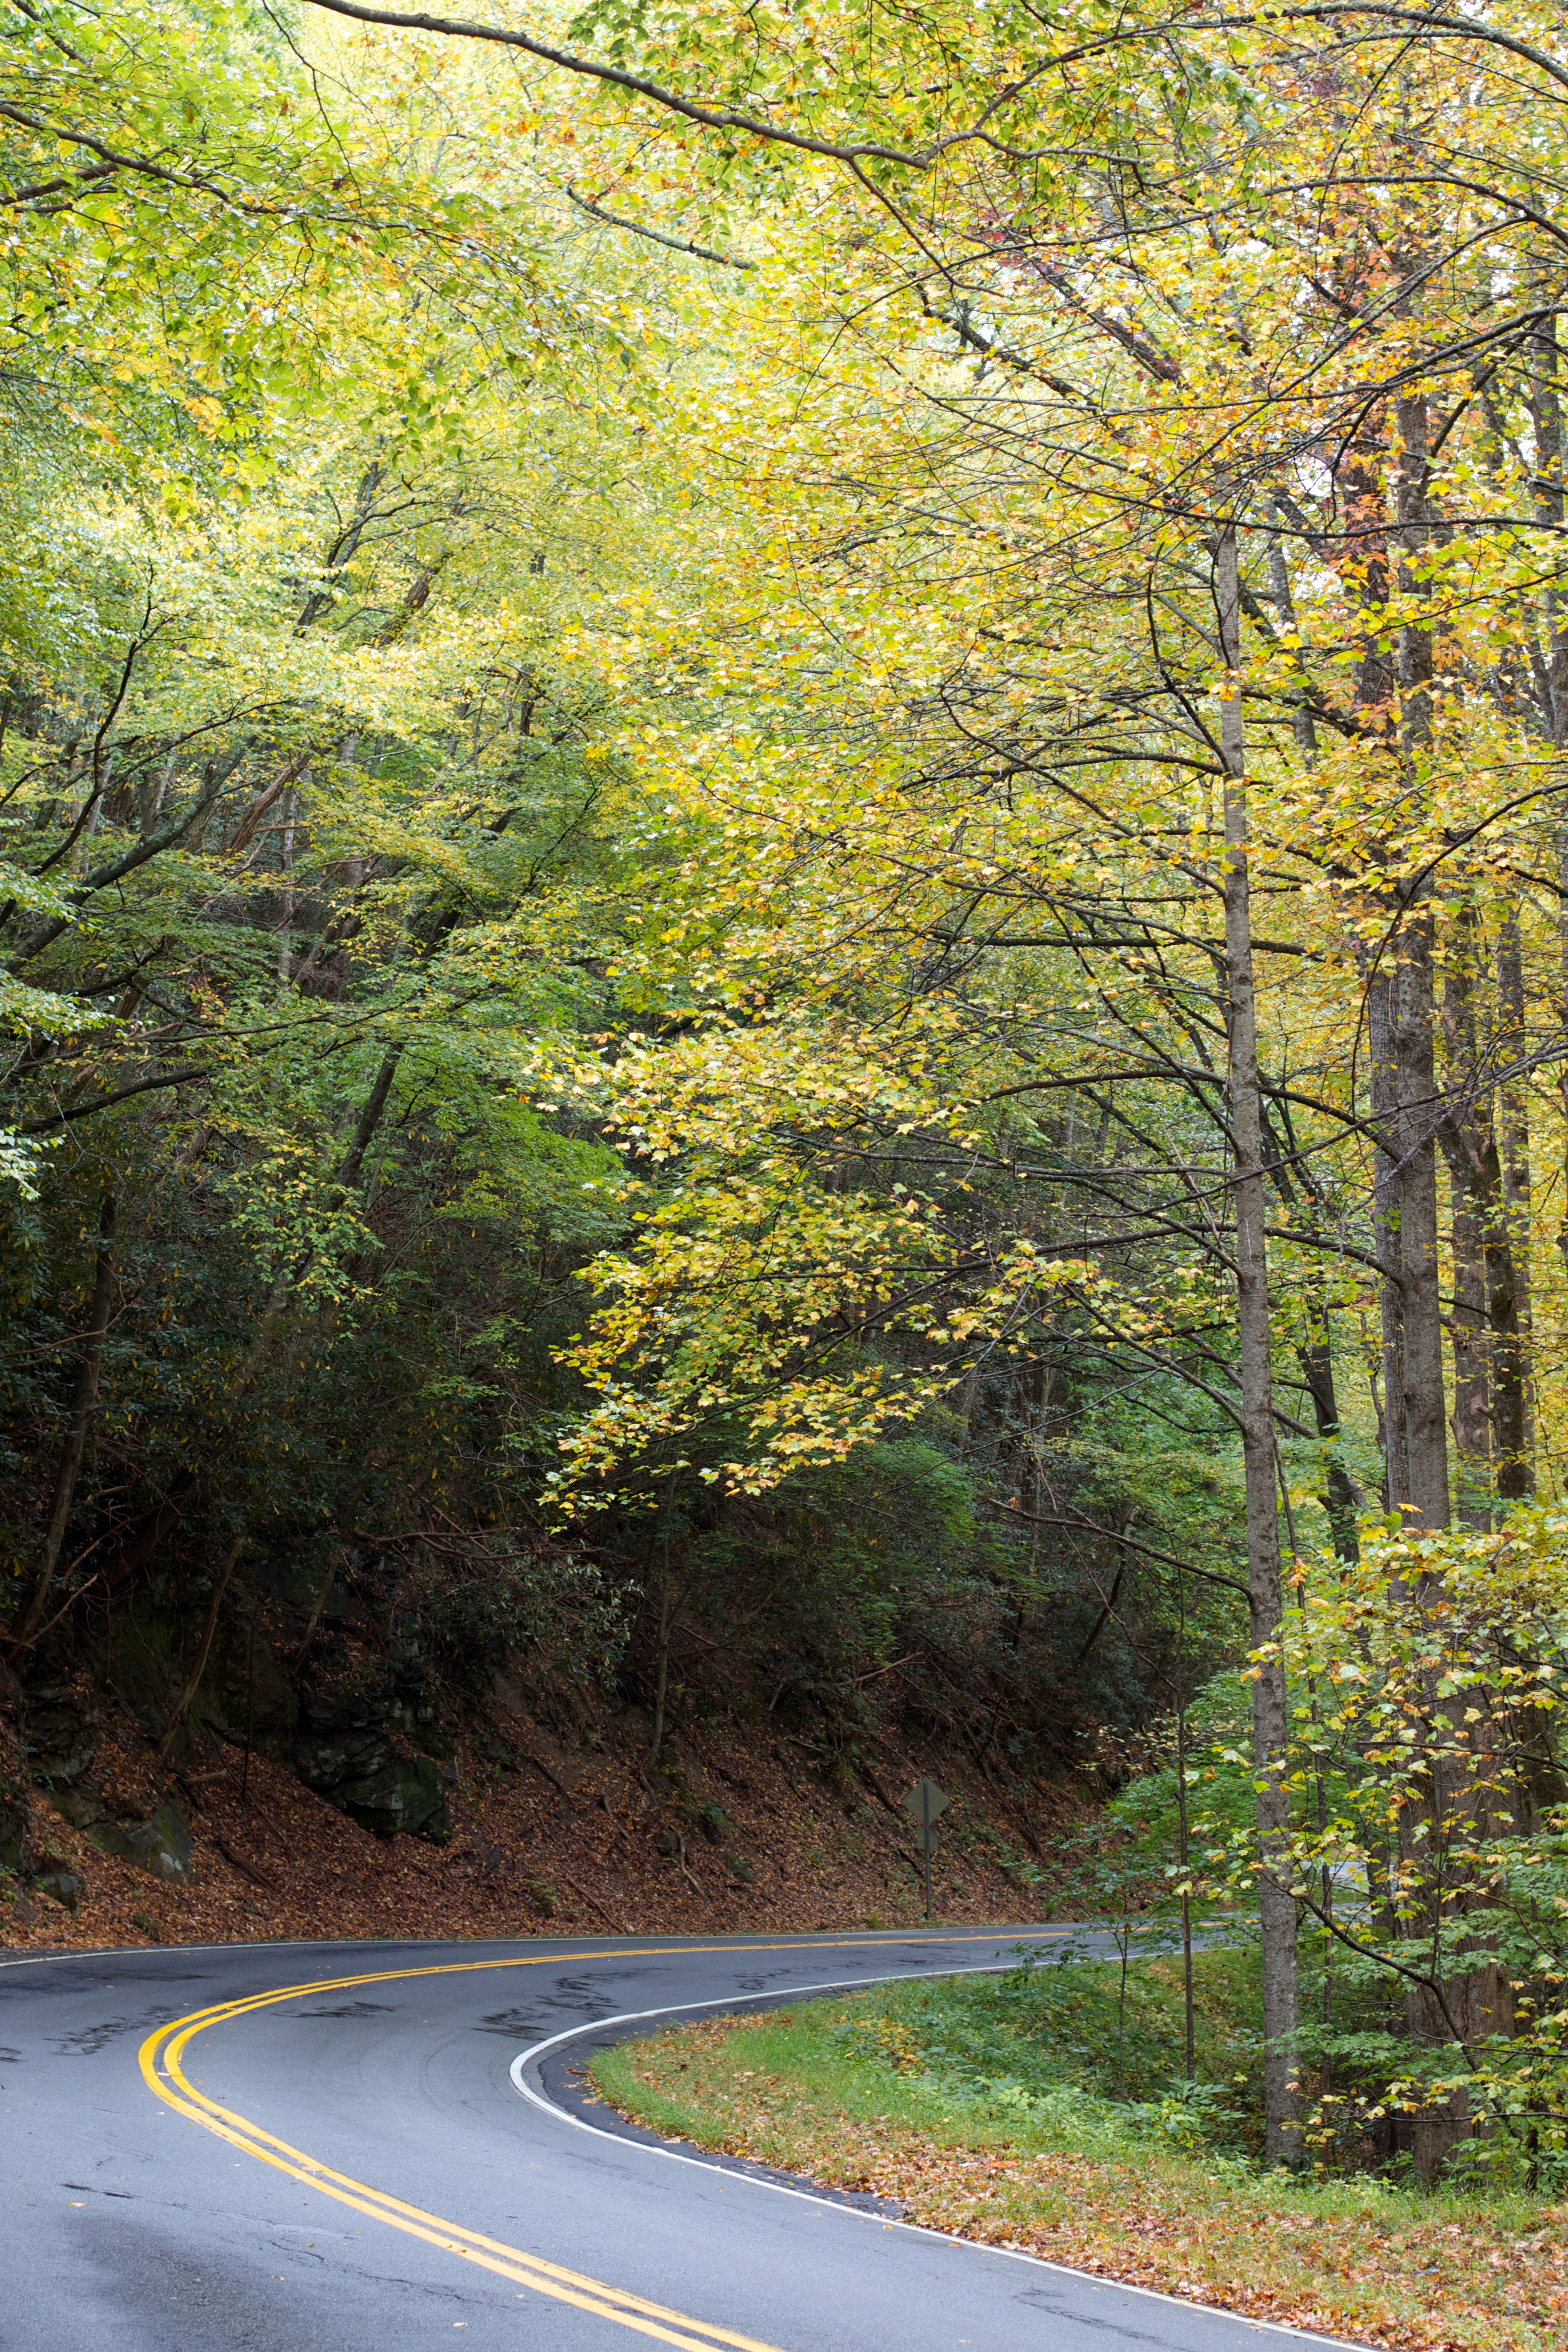
tree, nature, forest, plant, trail, sunlight, leaf, autumn, season, infrastructure, deciduous, woodland, odyssey, natural environment, woody plant, temperate broadleaf and mixed forest